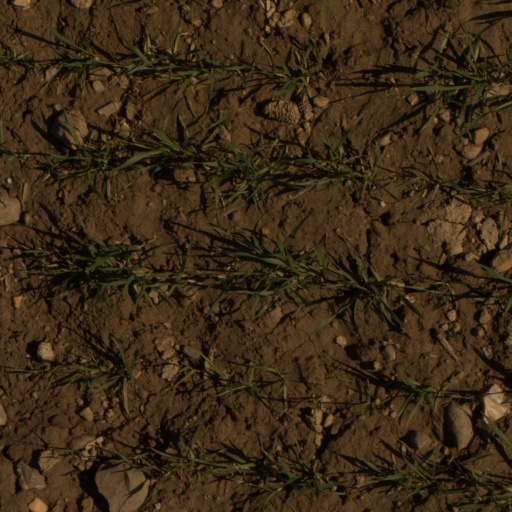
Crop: wheat